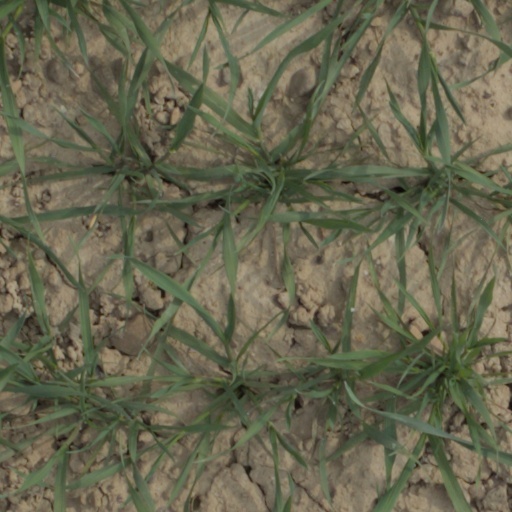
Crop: wheat